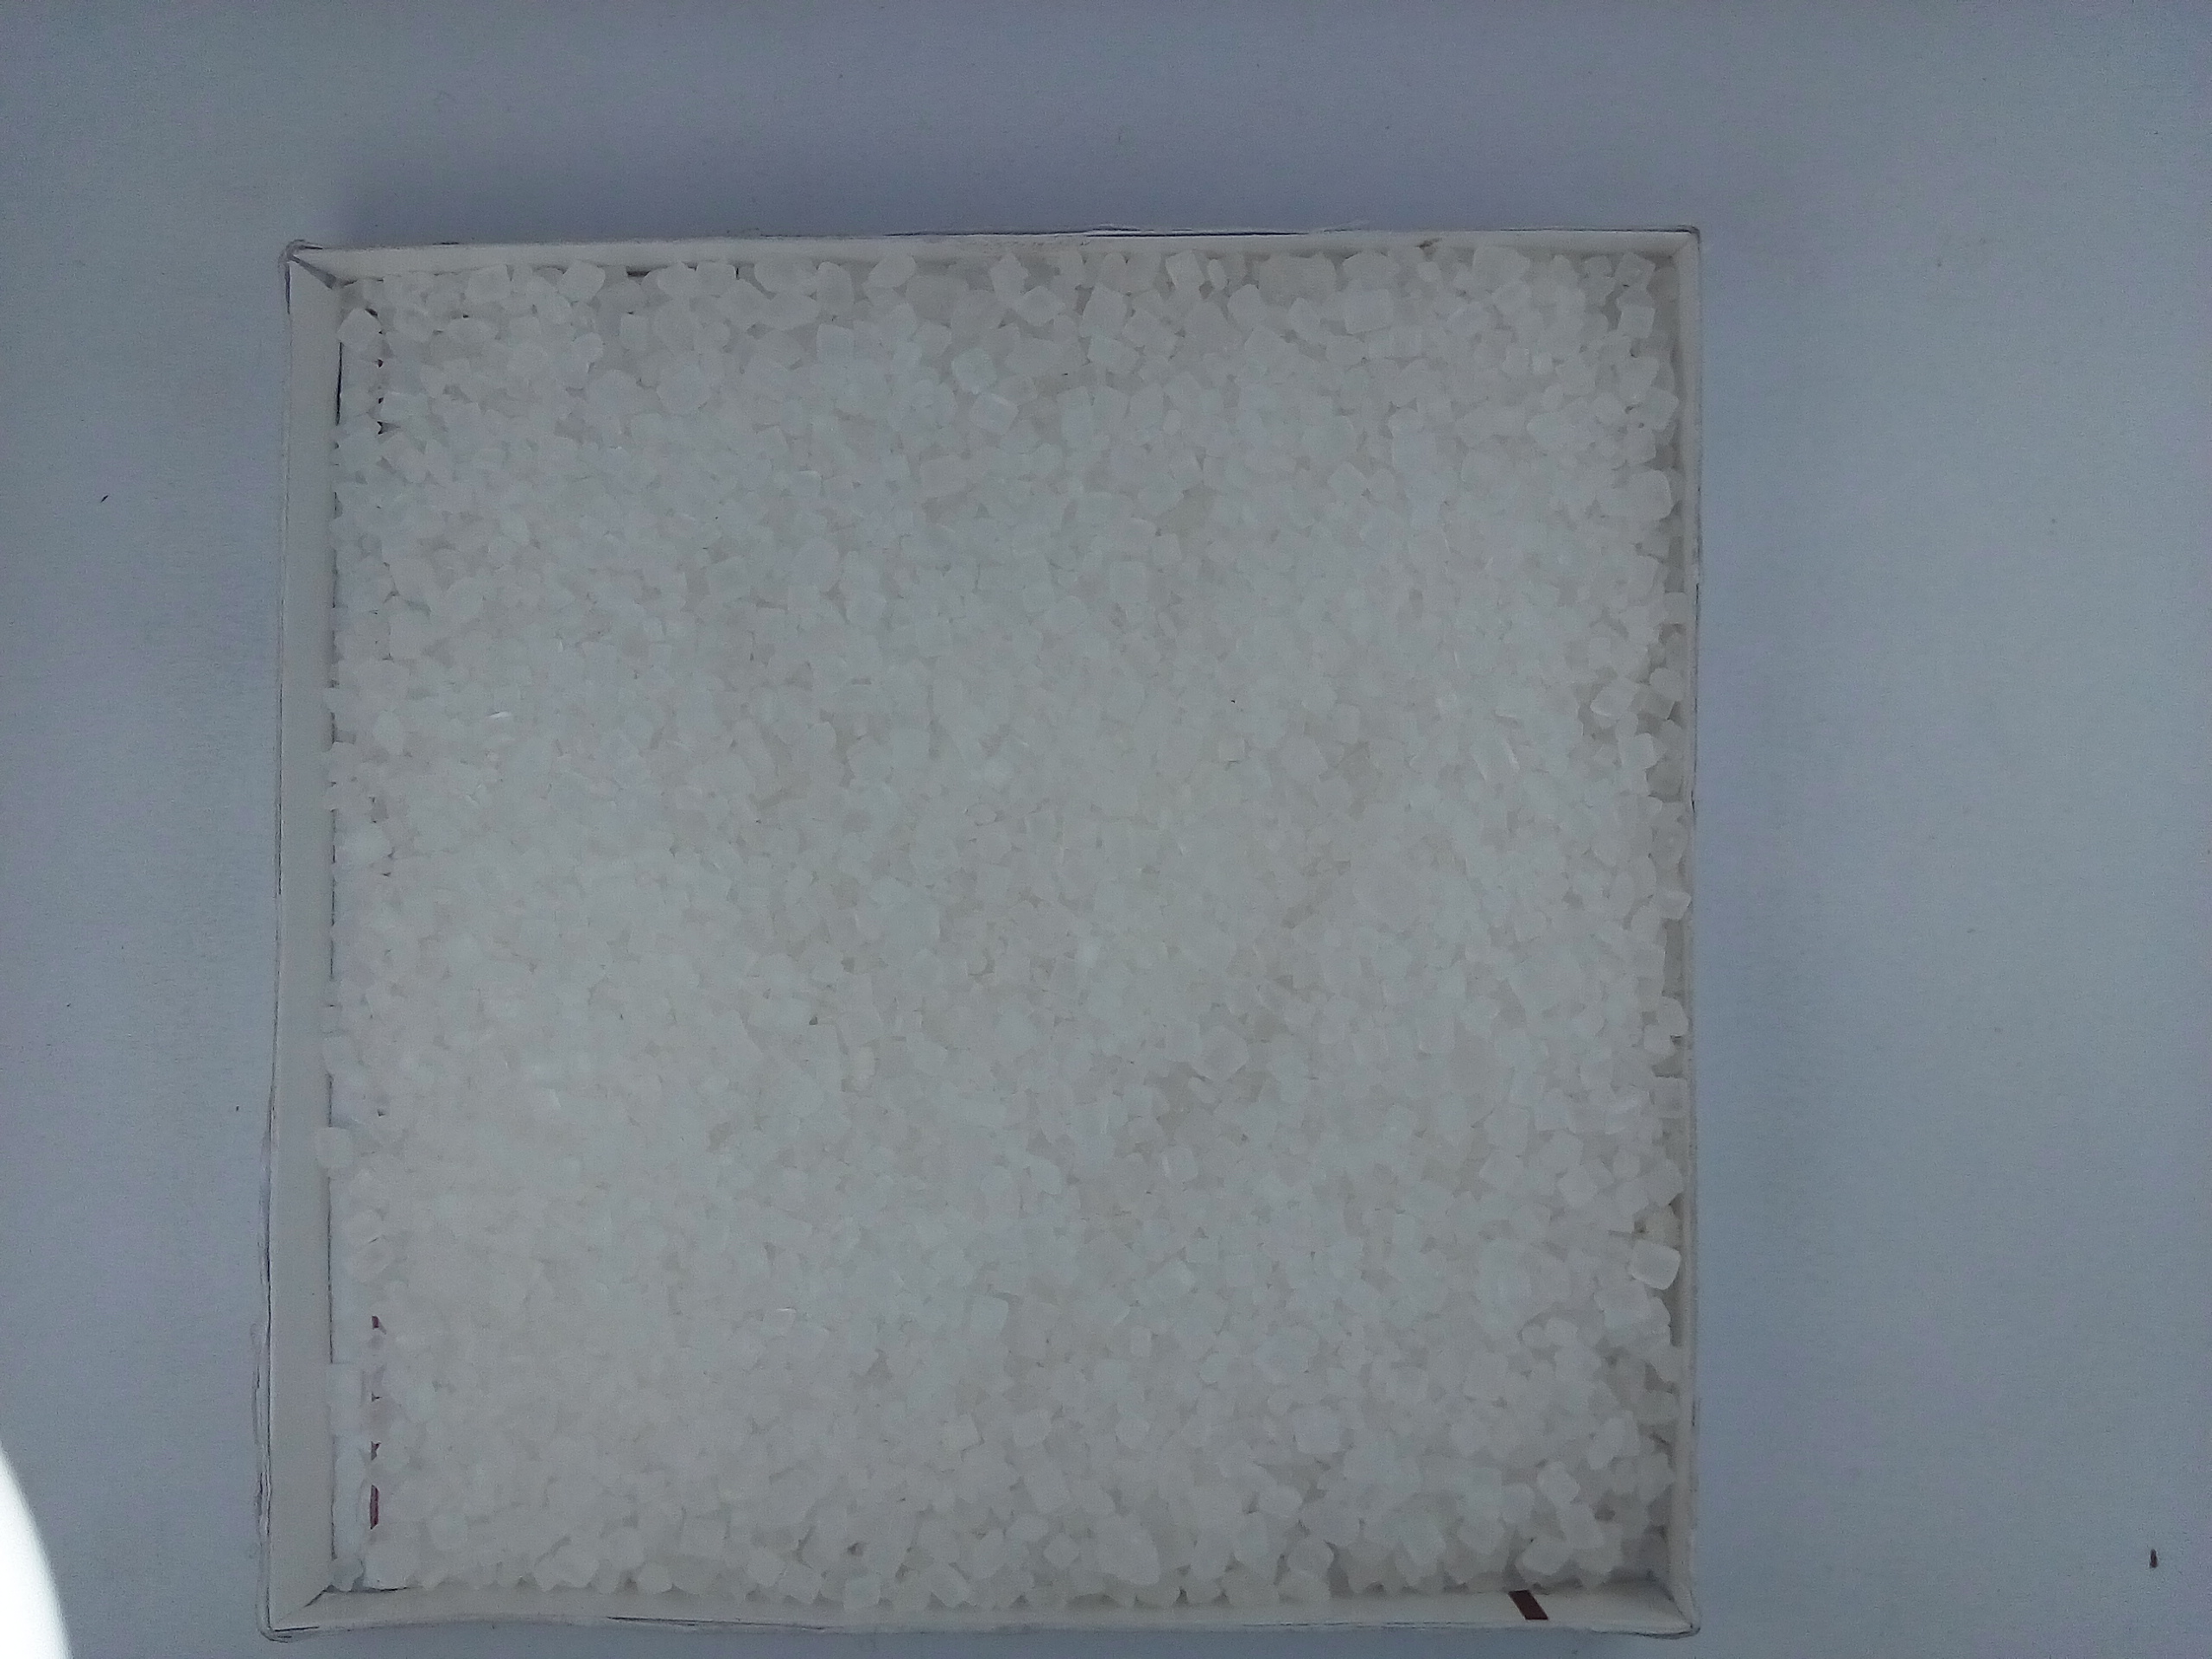
Rice seed variety: Unknown